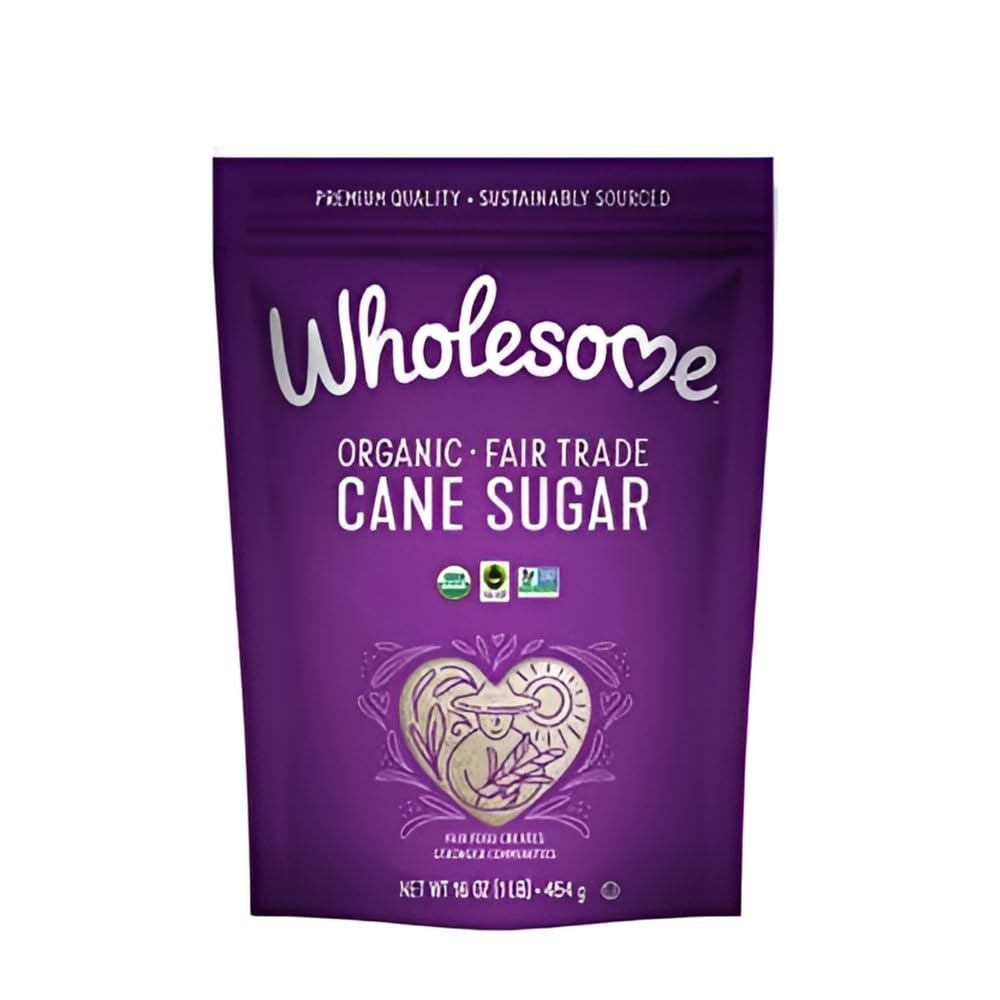
Item Name: Wholesome Sweeteners 16-Ounce Organic Cane Sugar, Fair Trade, Non GMO, Gluten Free, Pure & Vegan, for Baking and Sweetening, 1 Pack
Bullet Point 1: DELICIOUSLY SWEET INGREDIENTS : Wholesome organic cane sugar contains a tiny bit of molasses in every blond crystal.
Bullet Point 2: USAGE: Organic cane sugar can be used as a one-for-one replacement for refined white sugar. We love it for baking delicious desserts and sweetening your morning beverage.
Bullet Point 3: SOURCING: Our organic agave nectar is sustainably grown and harvested in Mexico. Juice from the pina is then heated at a lower temperature than our other blue agave nectar product, filtered and bottled.
Bullet Point 4: CERTIFIABLE QUALITY: USDA Organic, Fair Trade Certified, Non-GMO Project Verified, Kosher Certified, Gluten Free and Naturally Vegan
Bullet Point 5: WHOLESOME MISSION: We are on a mission to create positive meaningful change by bringing bakers, makers and farmers together through better food. We believe everyone deserves All the Best - in your baking and making, for our farmers and for our planet.
Value: 16.0
Unit: Ounce

Price: 4.59